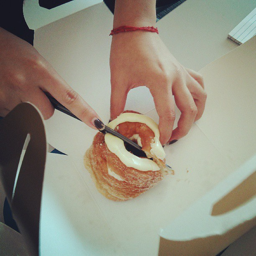
someone is slicing some food inside a cardboard box
The woman is slicing the pastry up with the knife.
A woman cutting thru a pastry on a white cutting surface.
A person slicing into a pastry with a knife.
a lady with a sharp knife cutting a danish in half